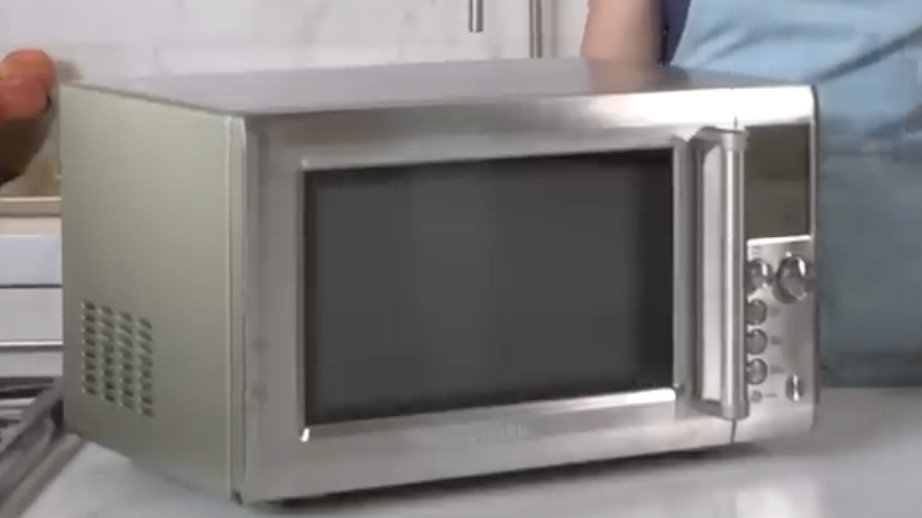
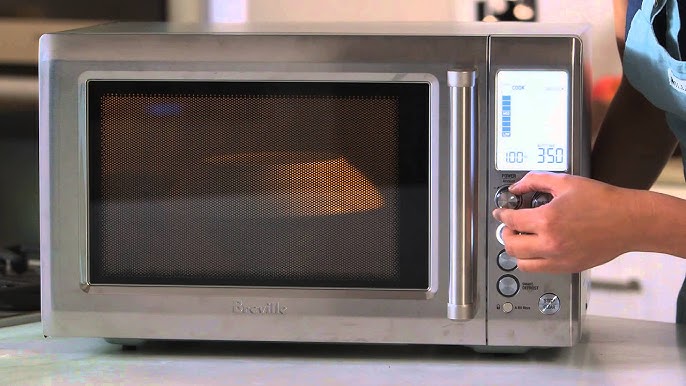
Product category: misc
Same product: yes